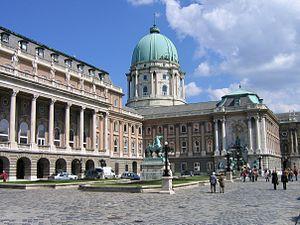
La Galerie nationale hongroise est une galerie d'art située dans le château de Buda à Budapest. Sa collection a pour vocation de valoriser la production picturale, graphique, sculpturale des artistes hongrois.
Le palais de Budavár ou palais du château de Buda — anciennement appelé palais royal, est le château historique des rois de Hongrie inscrit, conjointement avec Budapest, les rives du Danube, le quartier du château et l’avenue Andrássy en 1987 sur la liste du patrimoine de l'UNESCO.